Precast concrete

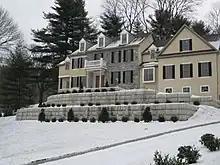
A retaining wall made of modular precast concrete blocks

Precast concrete is employed in a wide range of engineered earth retaining systems. Products include commercial and residential retaining walls, sea walls, mechanically stabilized earth panels, and other modular block systems.